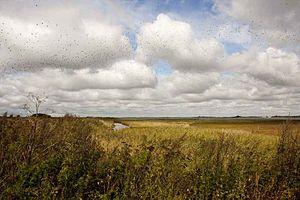
Egholm est une île du Limfjord au Danemark.